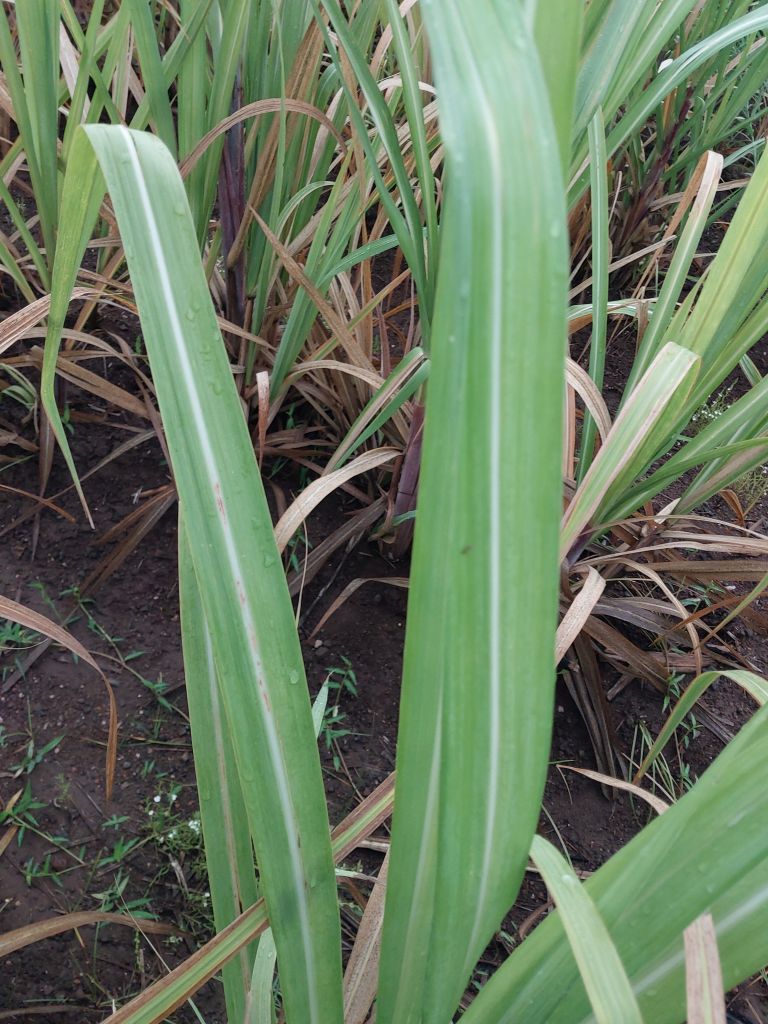
Label: Brown Spot